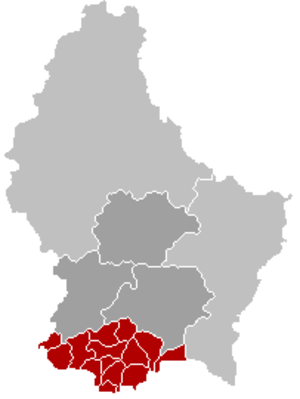
Esch-sur-Alzette (kanton)
Kort over Luxembourg hvor kantonen Esch-sur-Alzette er markeret
Esch-sur-Alzette er en kanton i distriktet Luxembourg i storhertugdømmet Luxembourg. Kantonen ligger sydvest i landet og har et areal på 242,77 km². I 2005 havde kantonen 146.061 indbyggere og det administrative center ligger i byen Esch-sur-Alzette.